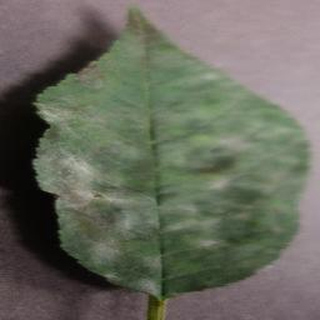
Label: cherry_powdery_mildew